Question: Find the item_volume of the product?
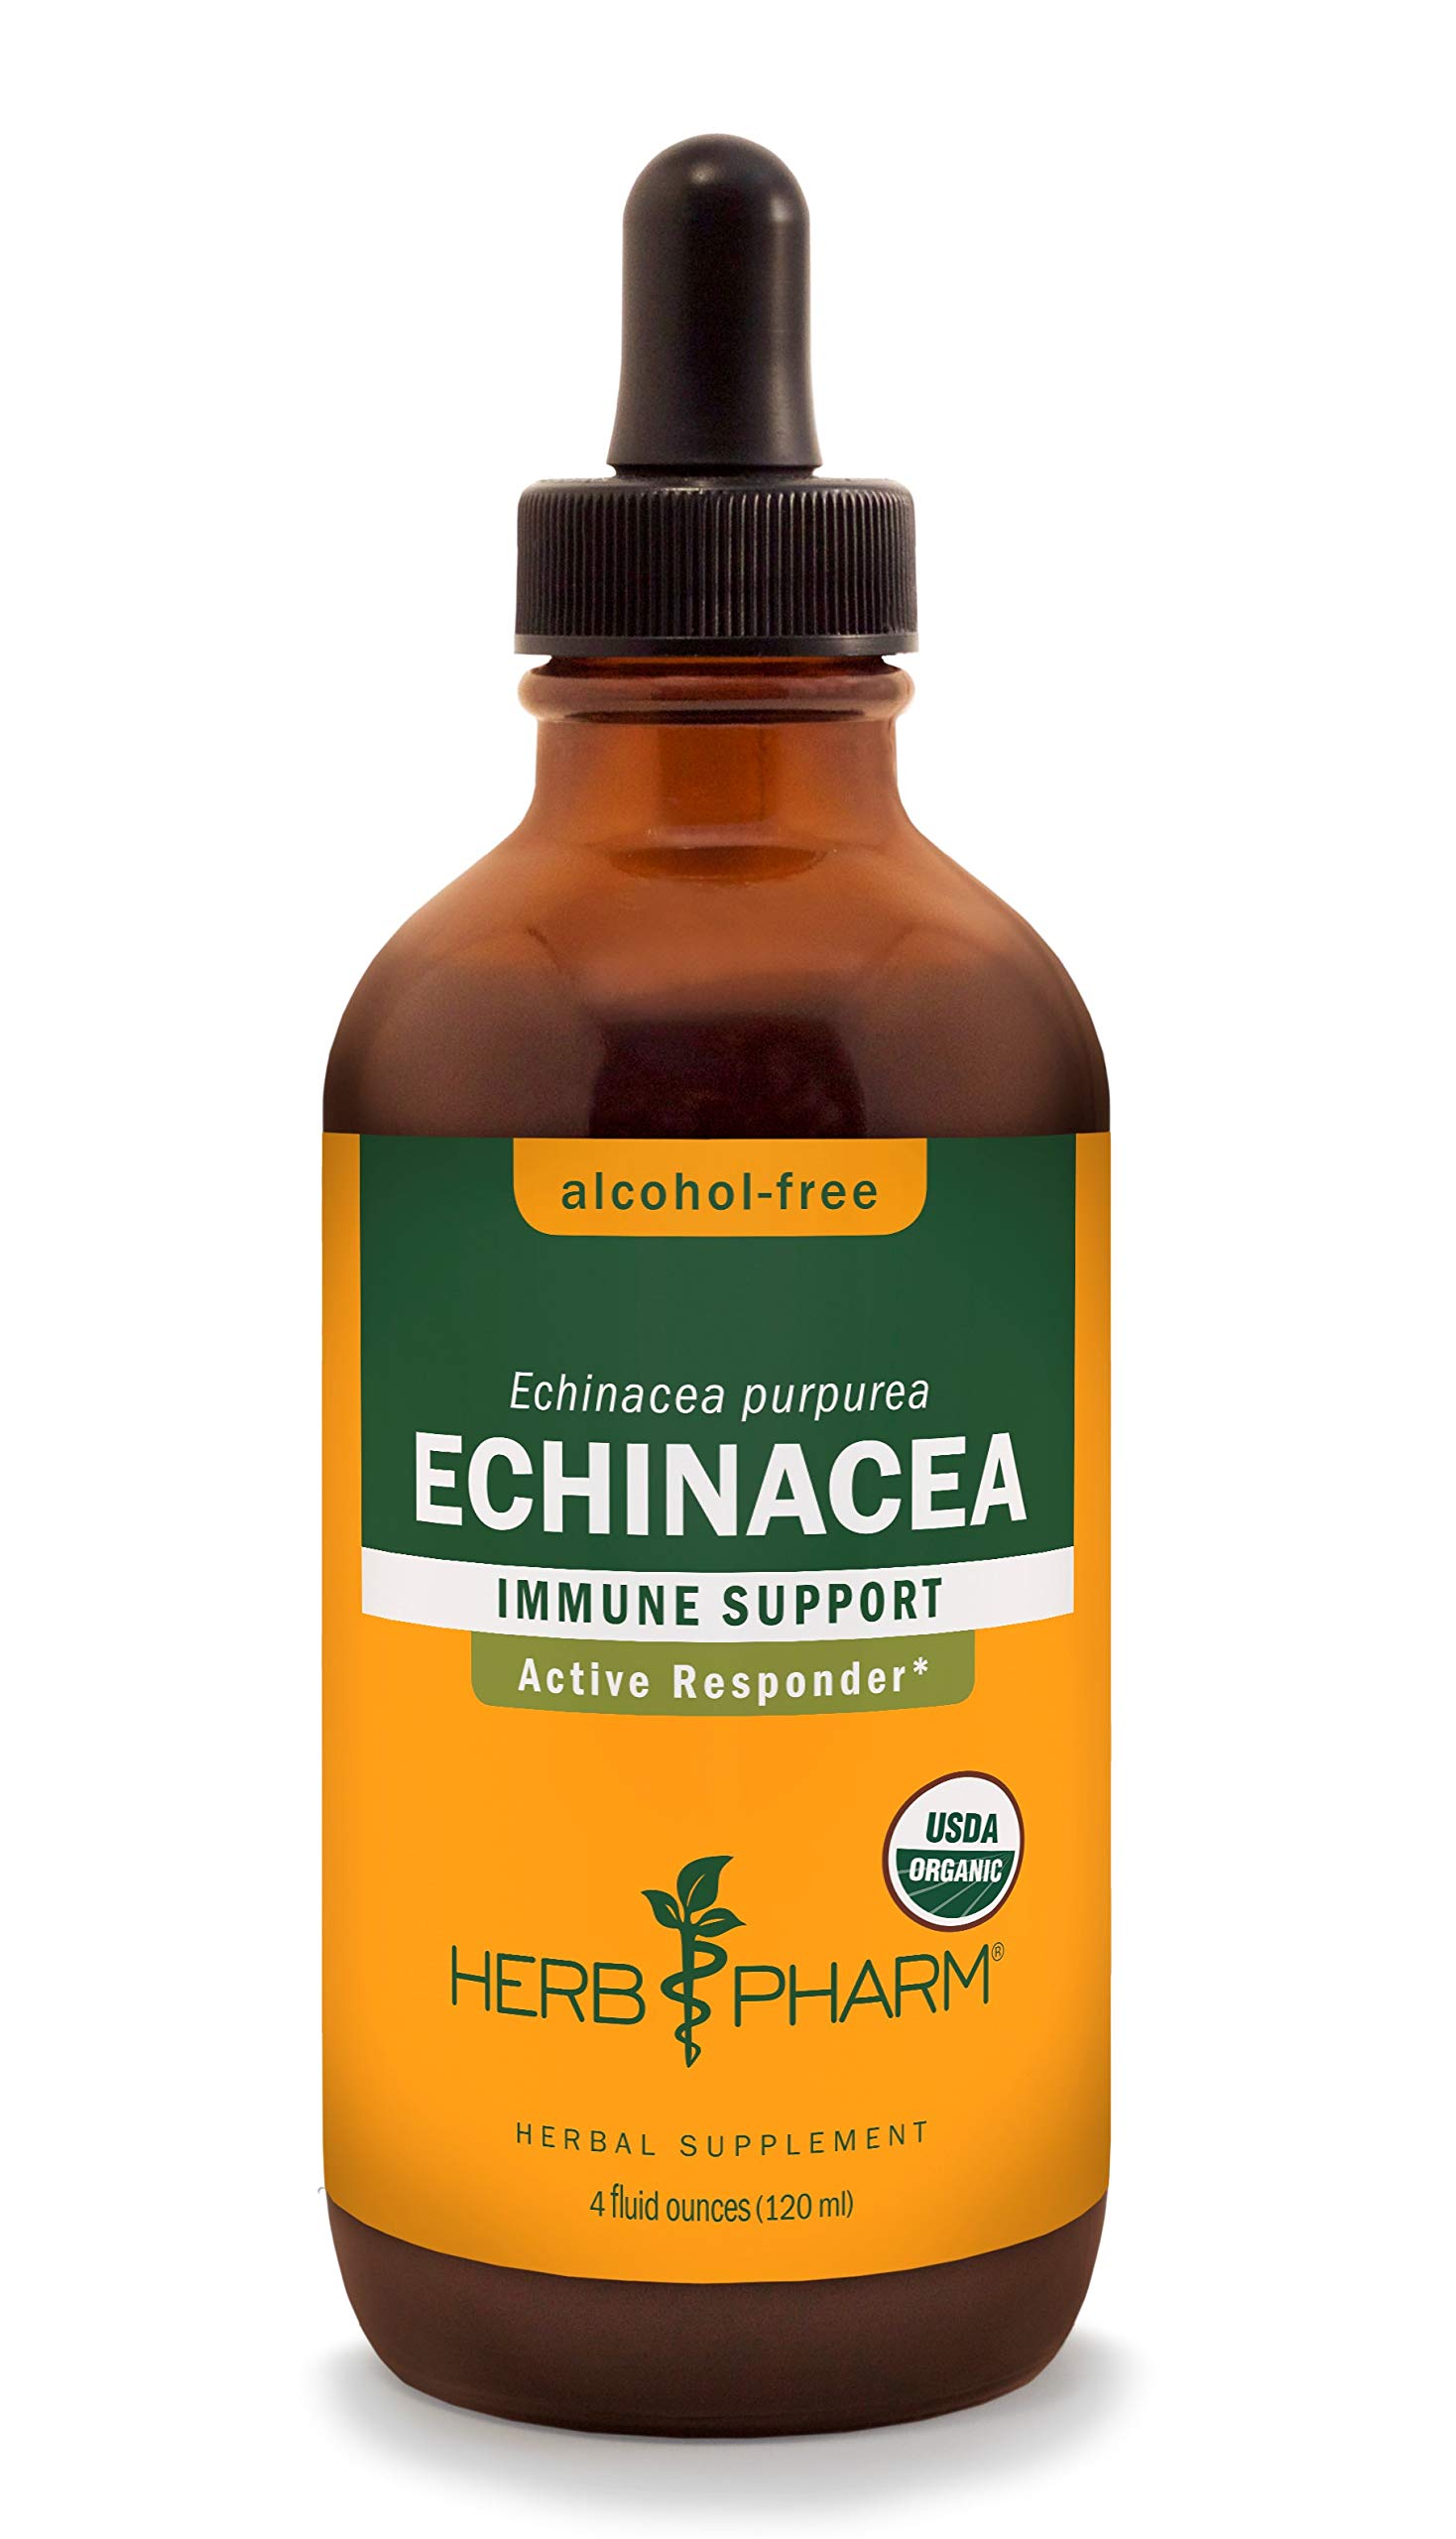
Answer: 4.0 fluid ounce